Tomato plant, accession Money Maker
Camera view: horizontal (90 deg, fisheye); turntable rotation: 300 degrees
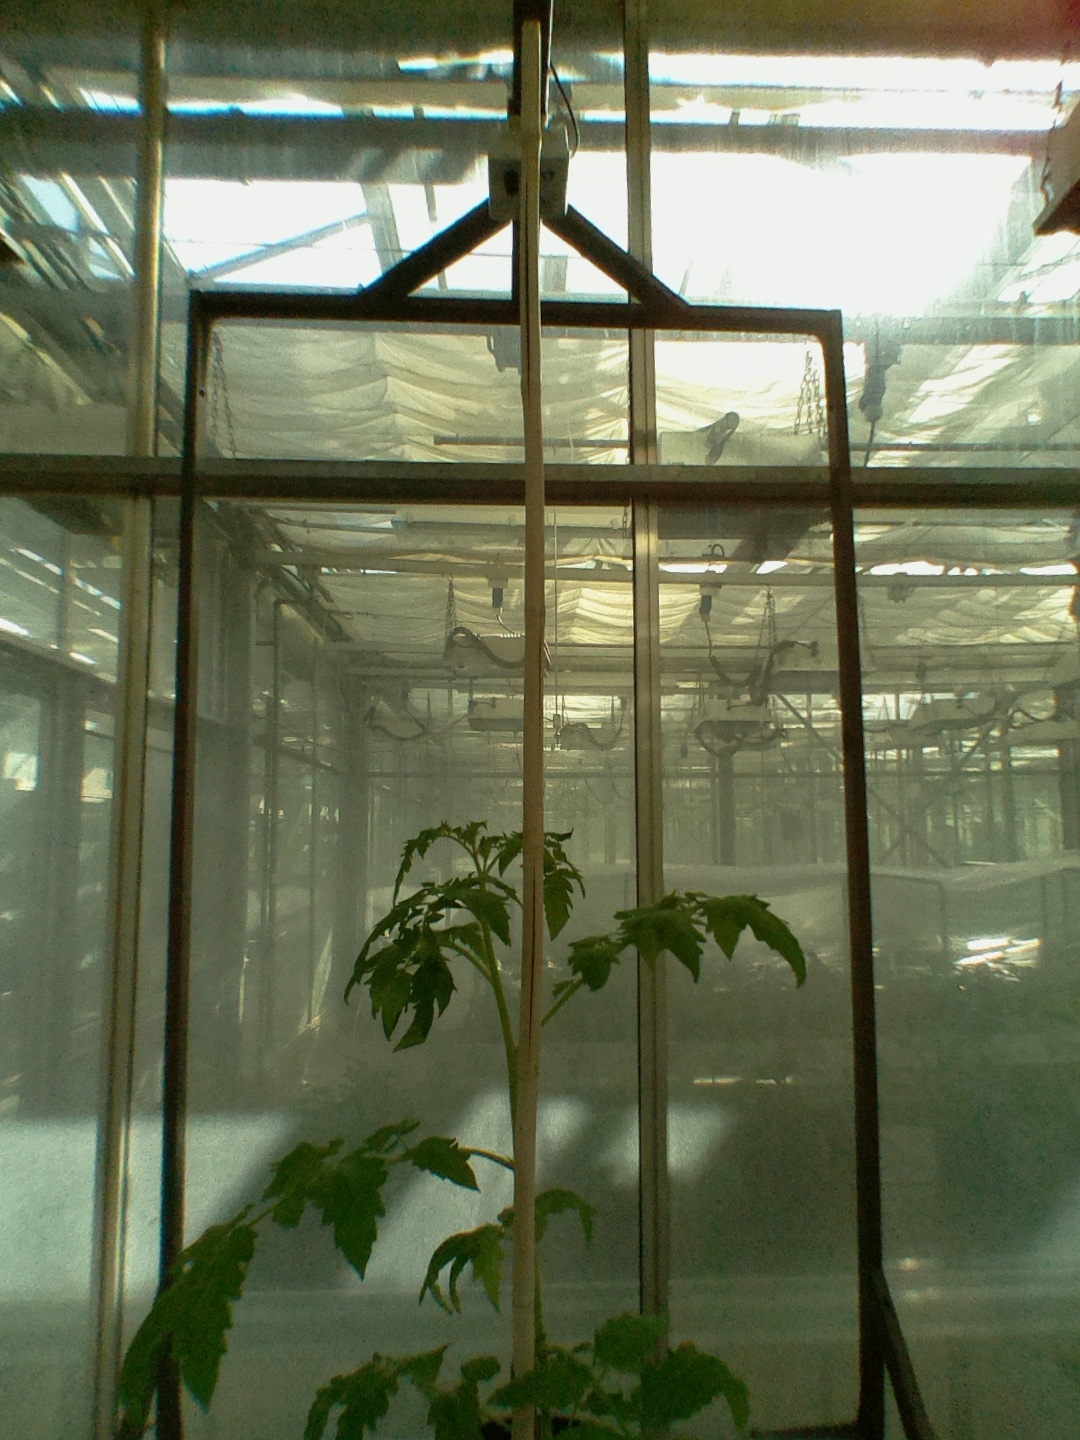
BBCH growth stage 21: 10%-20% Side shoots formed